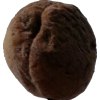
Label: peach